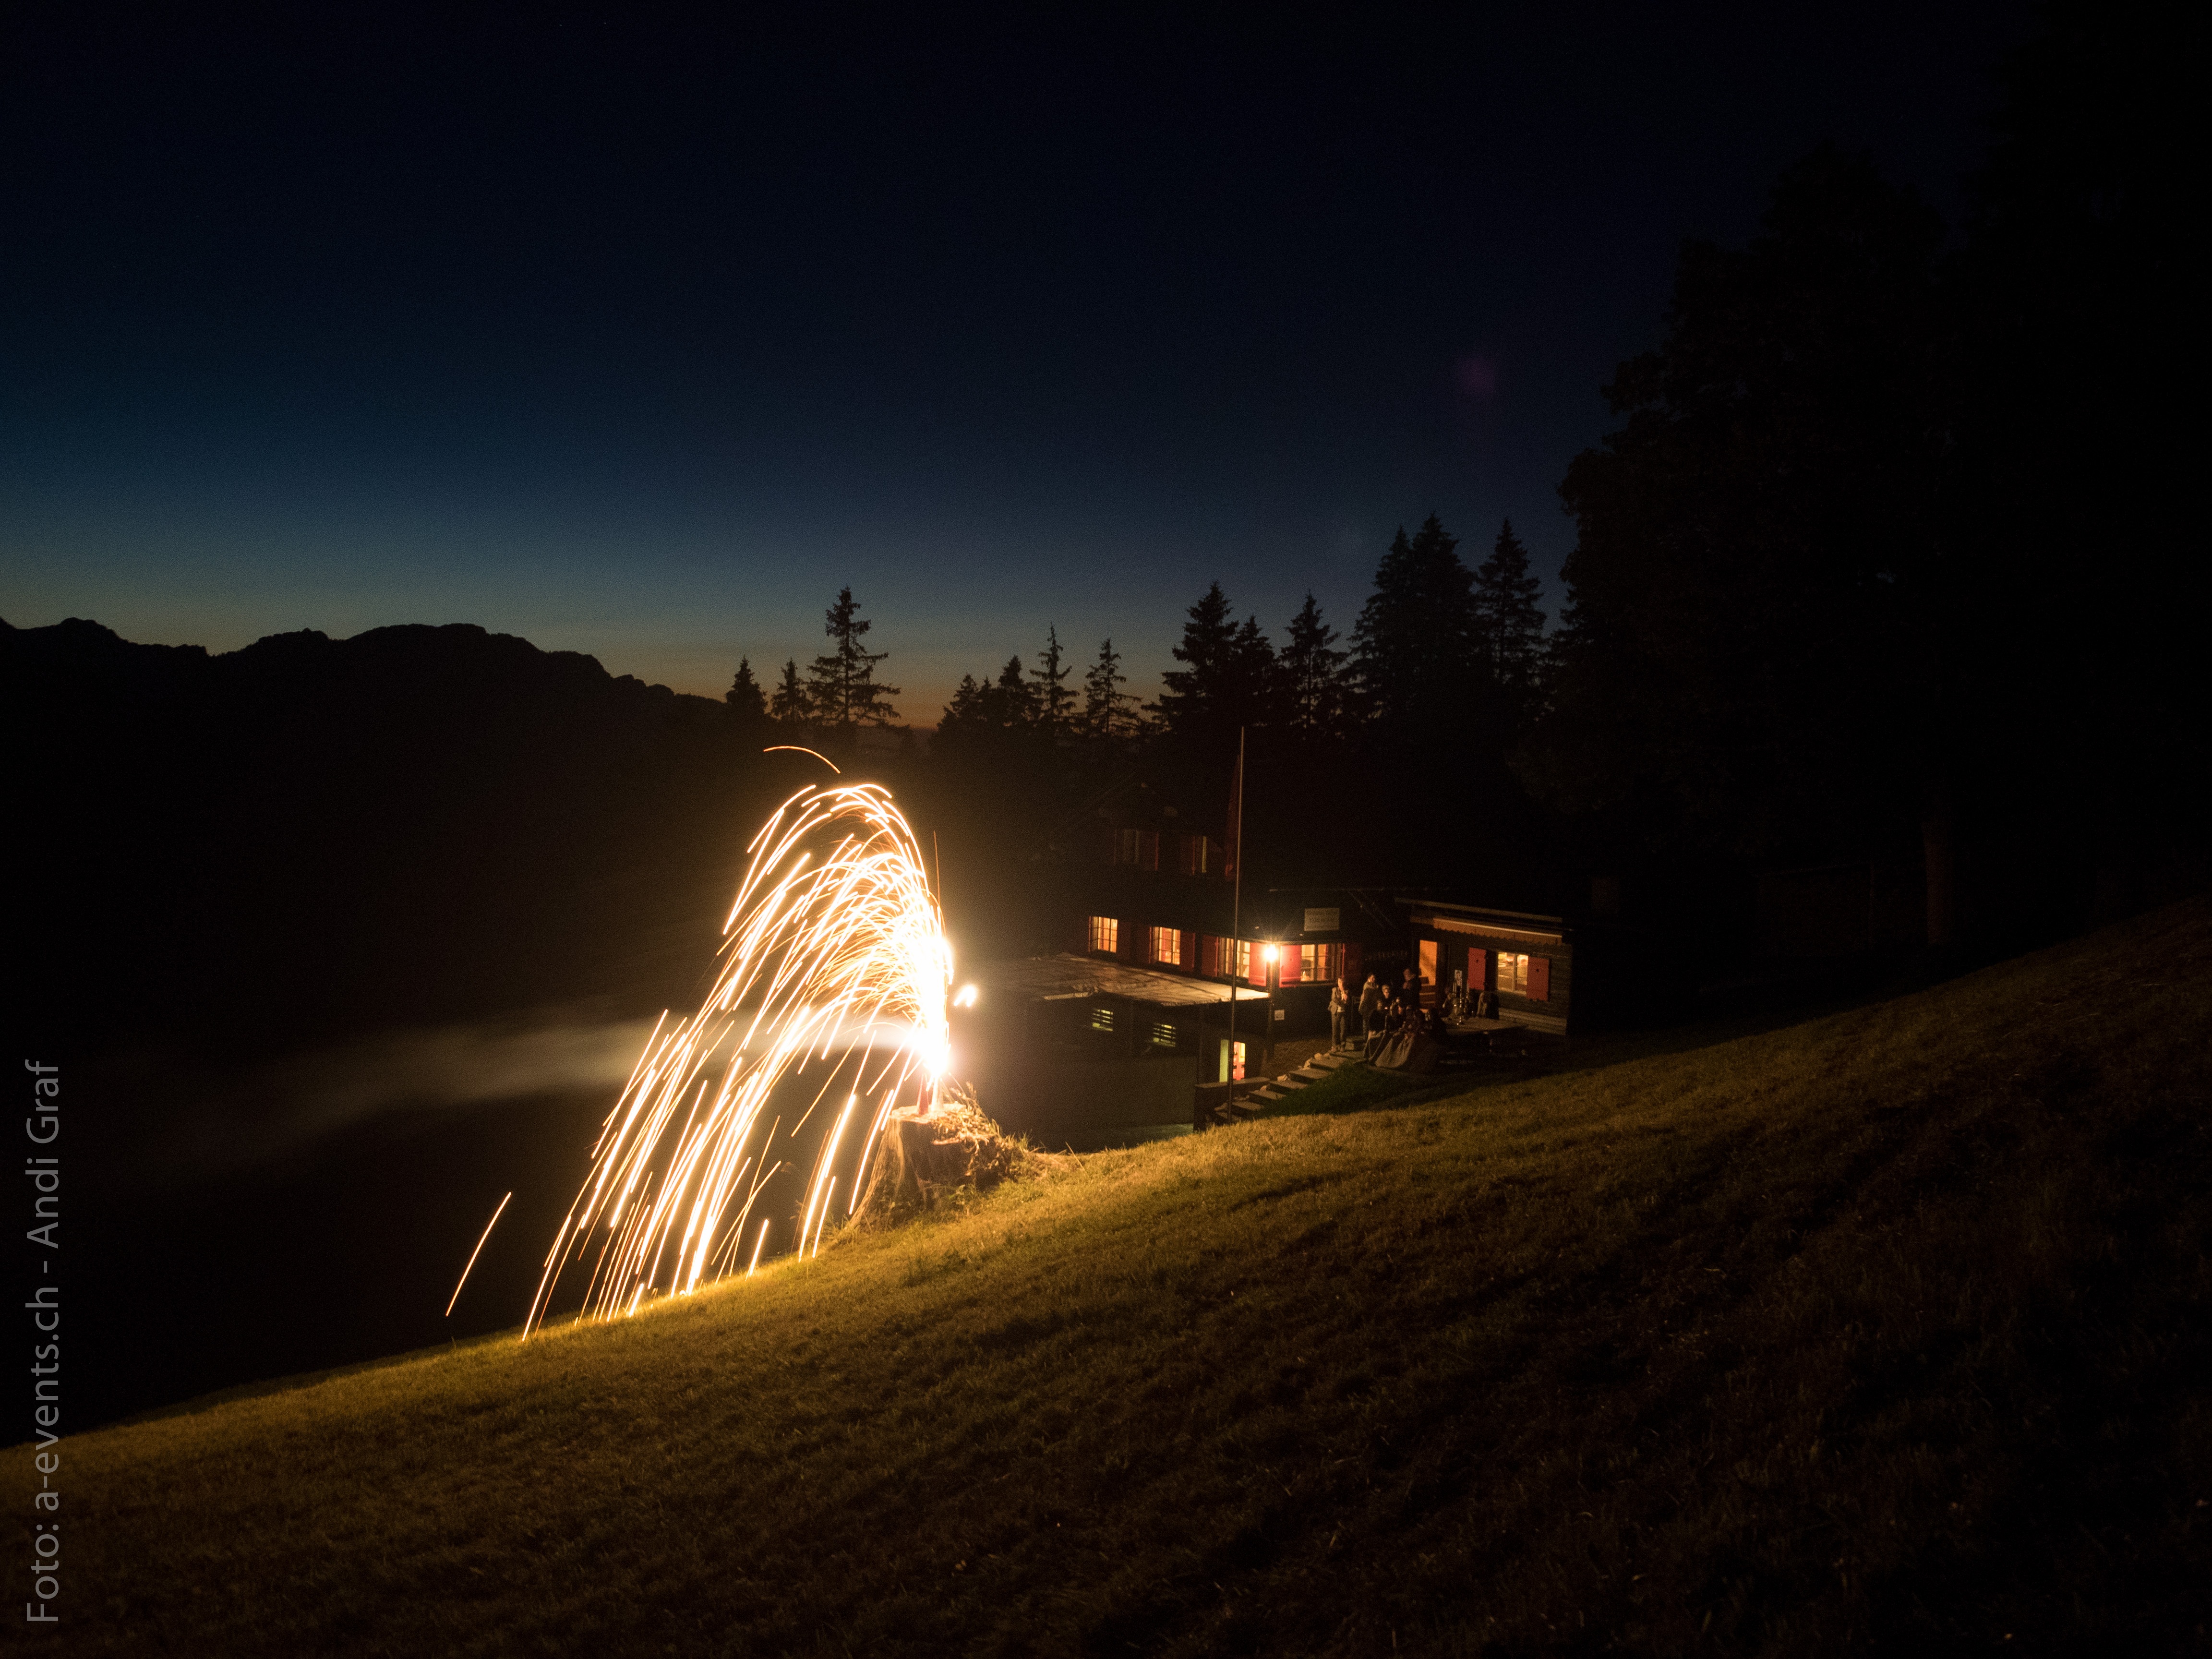
snow, light, night, sunlight, morning, dawn, hut, dusk, evening, darkness, street light, lighting, alp, radio, festival, fireworks, switzerland, midnight, shower of sparks, national day